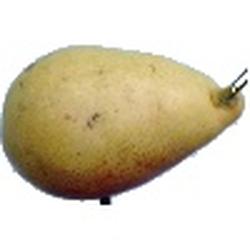
Label: Pear